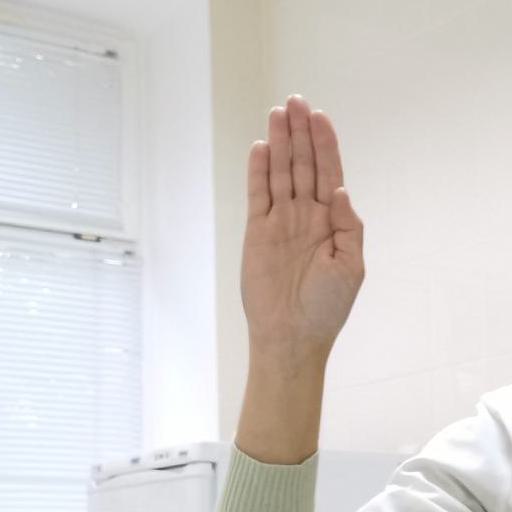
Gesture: stop